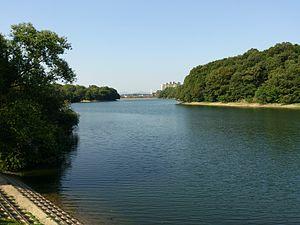
Le lac Teragaike se trouve à Kawachinagano, préfecture d'Osaka. Il fut créé durant l'époque d'Edo. La pêche est interdite dans ce lac. Tous les 1ᵉʳ août, on peut admirer un feu d'artifice à partir de la digue nord.